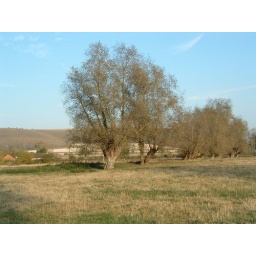
Taken while out walking the dogs, it looked good against that sky